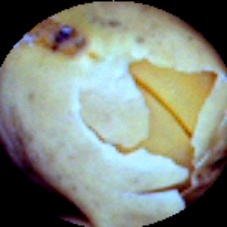
Label: Skin-damaged